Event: Nepal Earthquake
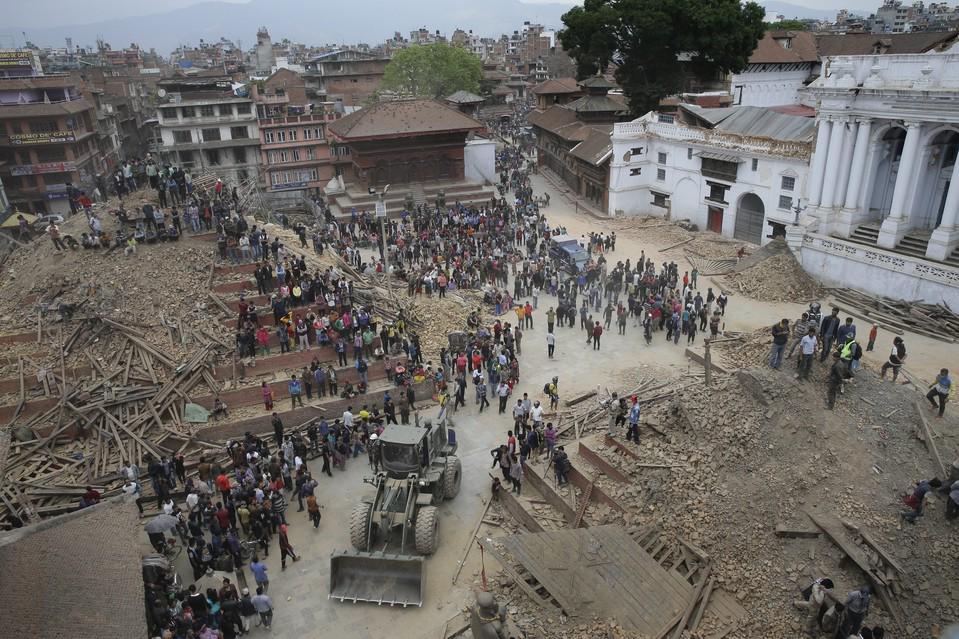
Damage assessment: damage